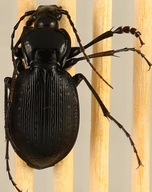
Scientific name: Carabus goryi
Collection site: Mountain Lake Biological Station NEON (MLBS), plot MLBS_009